Toronto

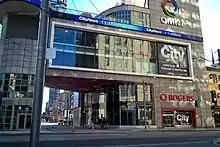
33 Dundas Street East is a former studio complex used by Citytv and Omni Television.

Large parks in the outer areas managed by the city include High Park, Humber Bay Park, Centennial Park, Downsview Park, Guild Park and Gardens, Sunnybrook Park and Morningside Park. Toronto also operates several public golf courses. Most ravine lands and river bank floodplains in Toronto are public parklands. After Hurricane Hazel in 1954, construction of buildings on floodplains was outlawed, and private lands were bought for conservation. In 1999, Downsview Park, a former military base in North York, initiated an international design competition to realize its vision of creating Canada's first urban park. The winner, "Tree City", was announced in May 2000. Approximately , or 12.5 per cent of Toronto's land base, is maintained parkland. Morningside Park is the largest park managed by the city, which is in size.